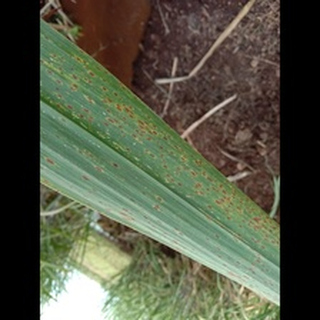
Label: sugarcane_rust